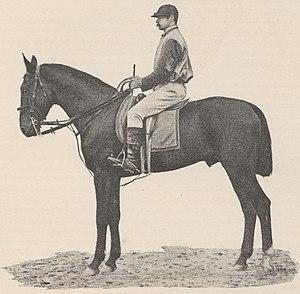
Harley, un étalon noir, fils du trotteur Phaéton et de la jument Turlurette
Phaéton est un étalon trotteur, fils du Pur-sang The Heir of Linne, considéré comme un étalon fondateur de la race du Trotteur français.
Harley est un cheval de course né dans le Calvados, un Anglo-normand de type trotteur. C'est un descendant de deux chefs de race, fils de Phaéton et petit-fils de Normand.